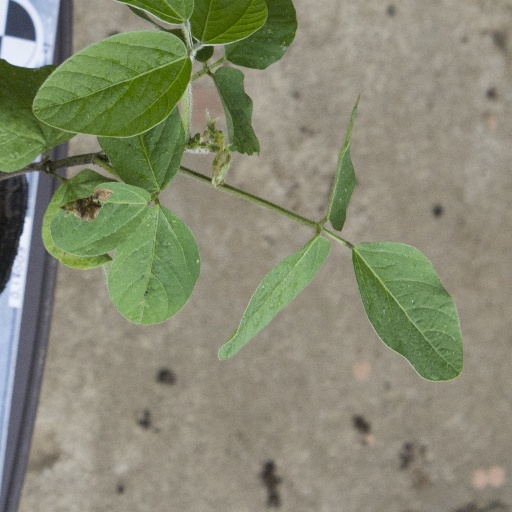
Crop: soybean